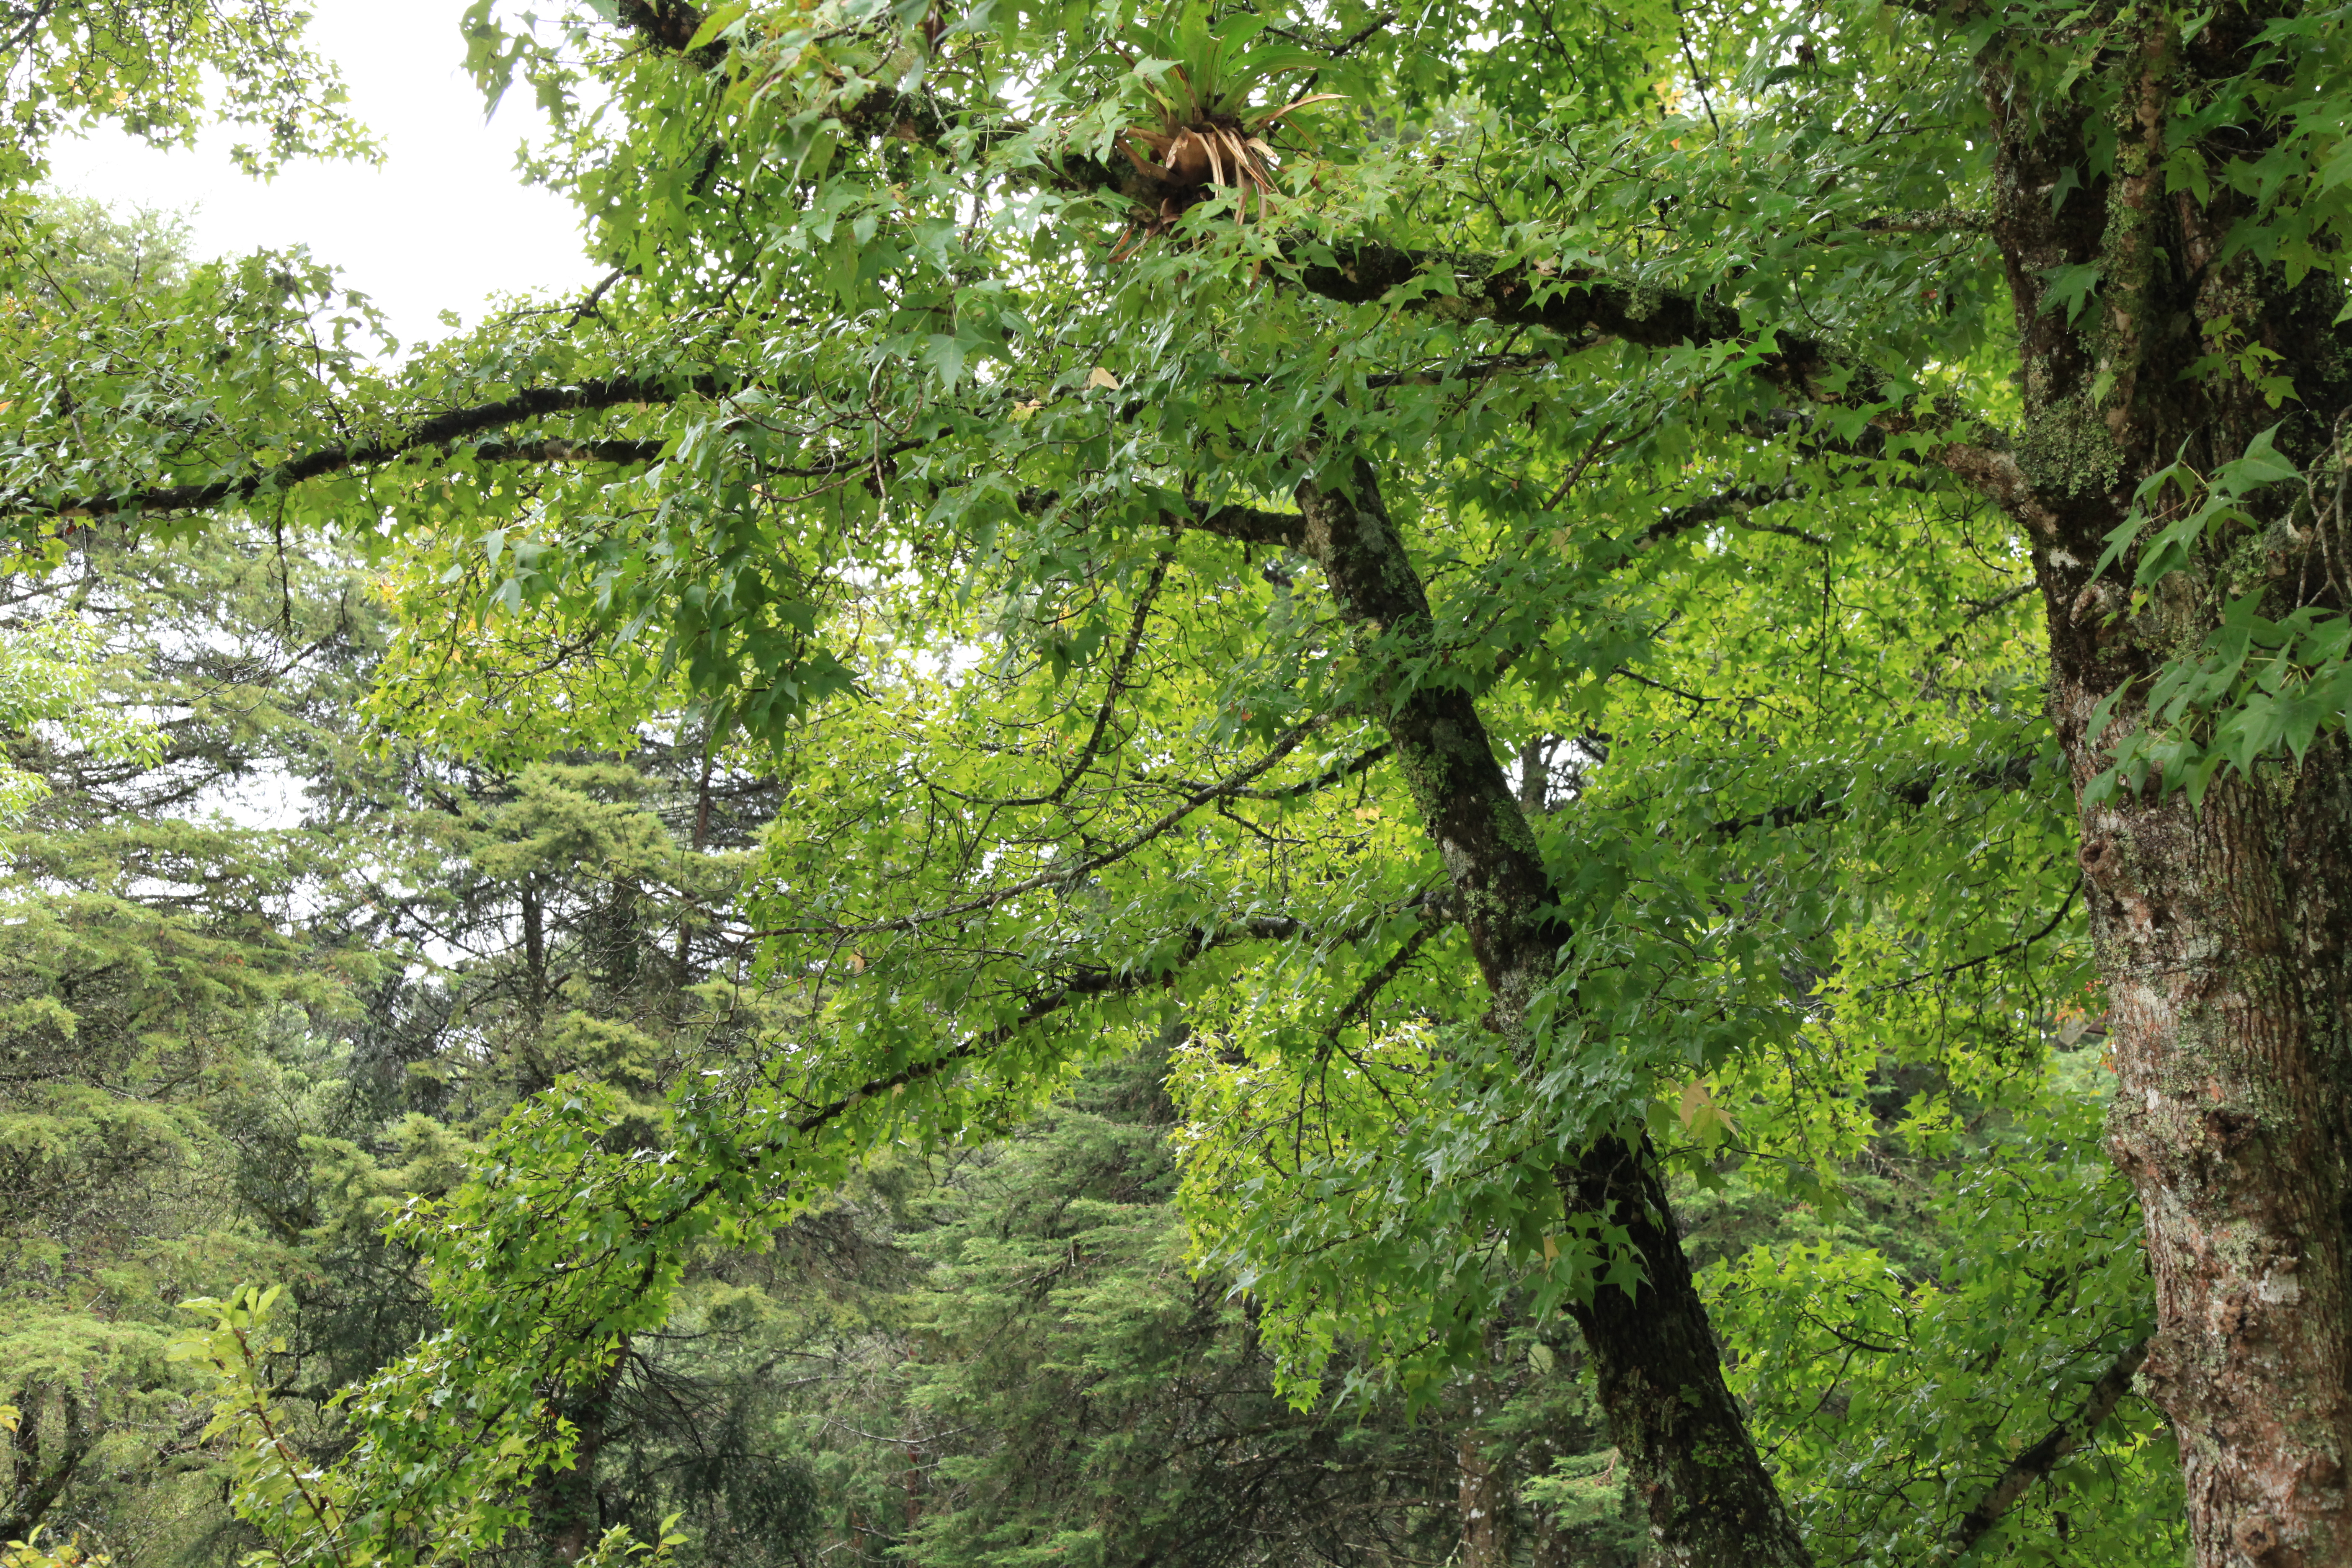
trunk, trees, leafs, jungle, plants, forest, branches, plane tree, twig, terrestrial plant, plant, tree, evergreen, deciduous, natural landscape, groundcover, flowering plant, grass, sky, temperate broadleaf and mixed forest, shrub, Northern hardwood forest, tropical and subtropical coniferous forests, temperate coniferous forest, woodland, conifer, valdivian temperate rain forest, plant stem, old growth forest, vascular plant, rainforest, grove, pine family, subshrub, birch family, wood